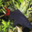
Label: shark